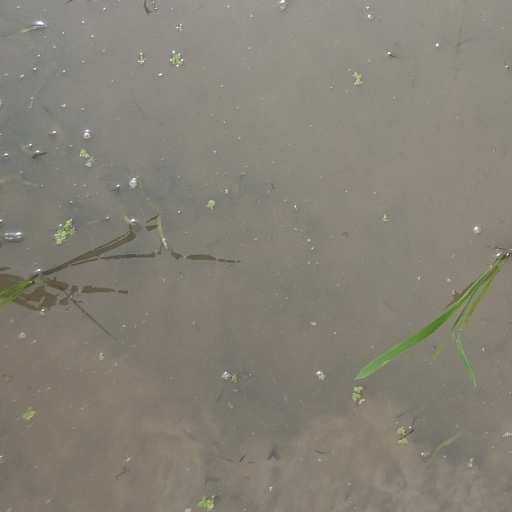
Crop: rice